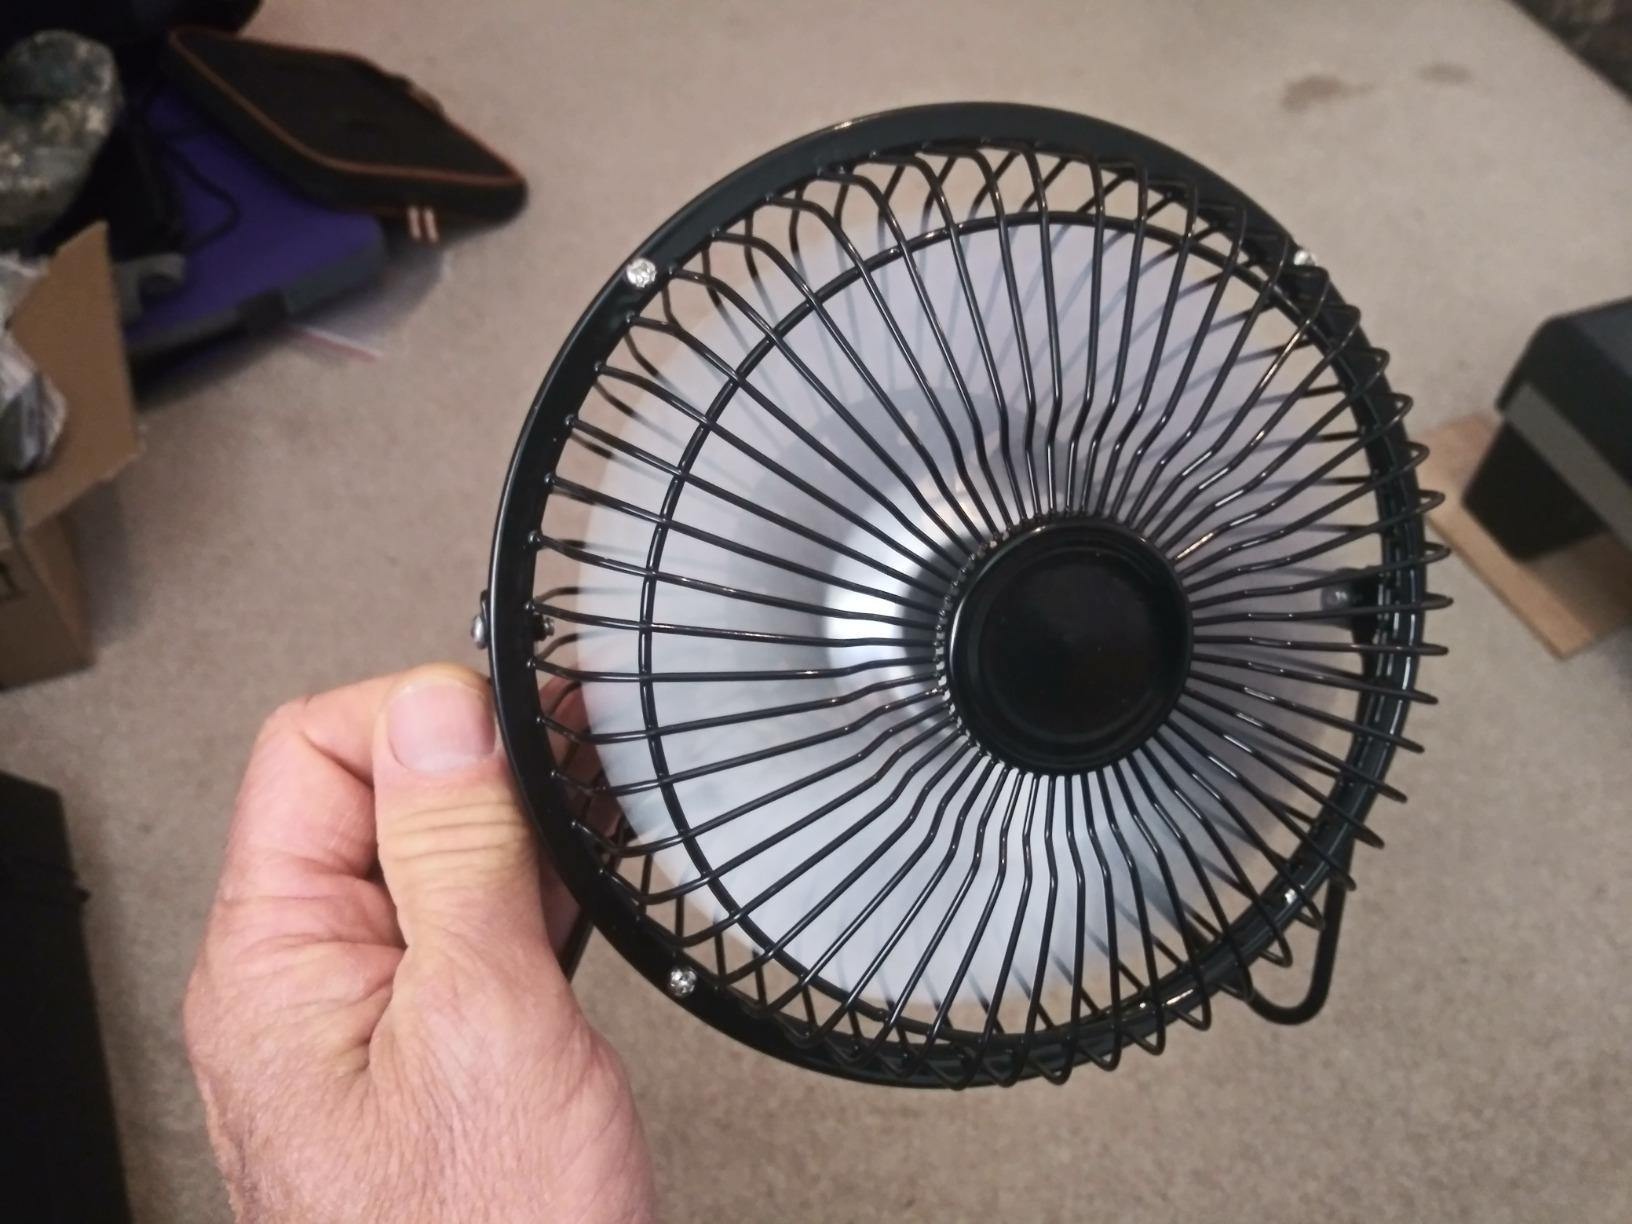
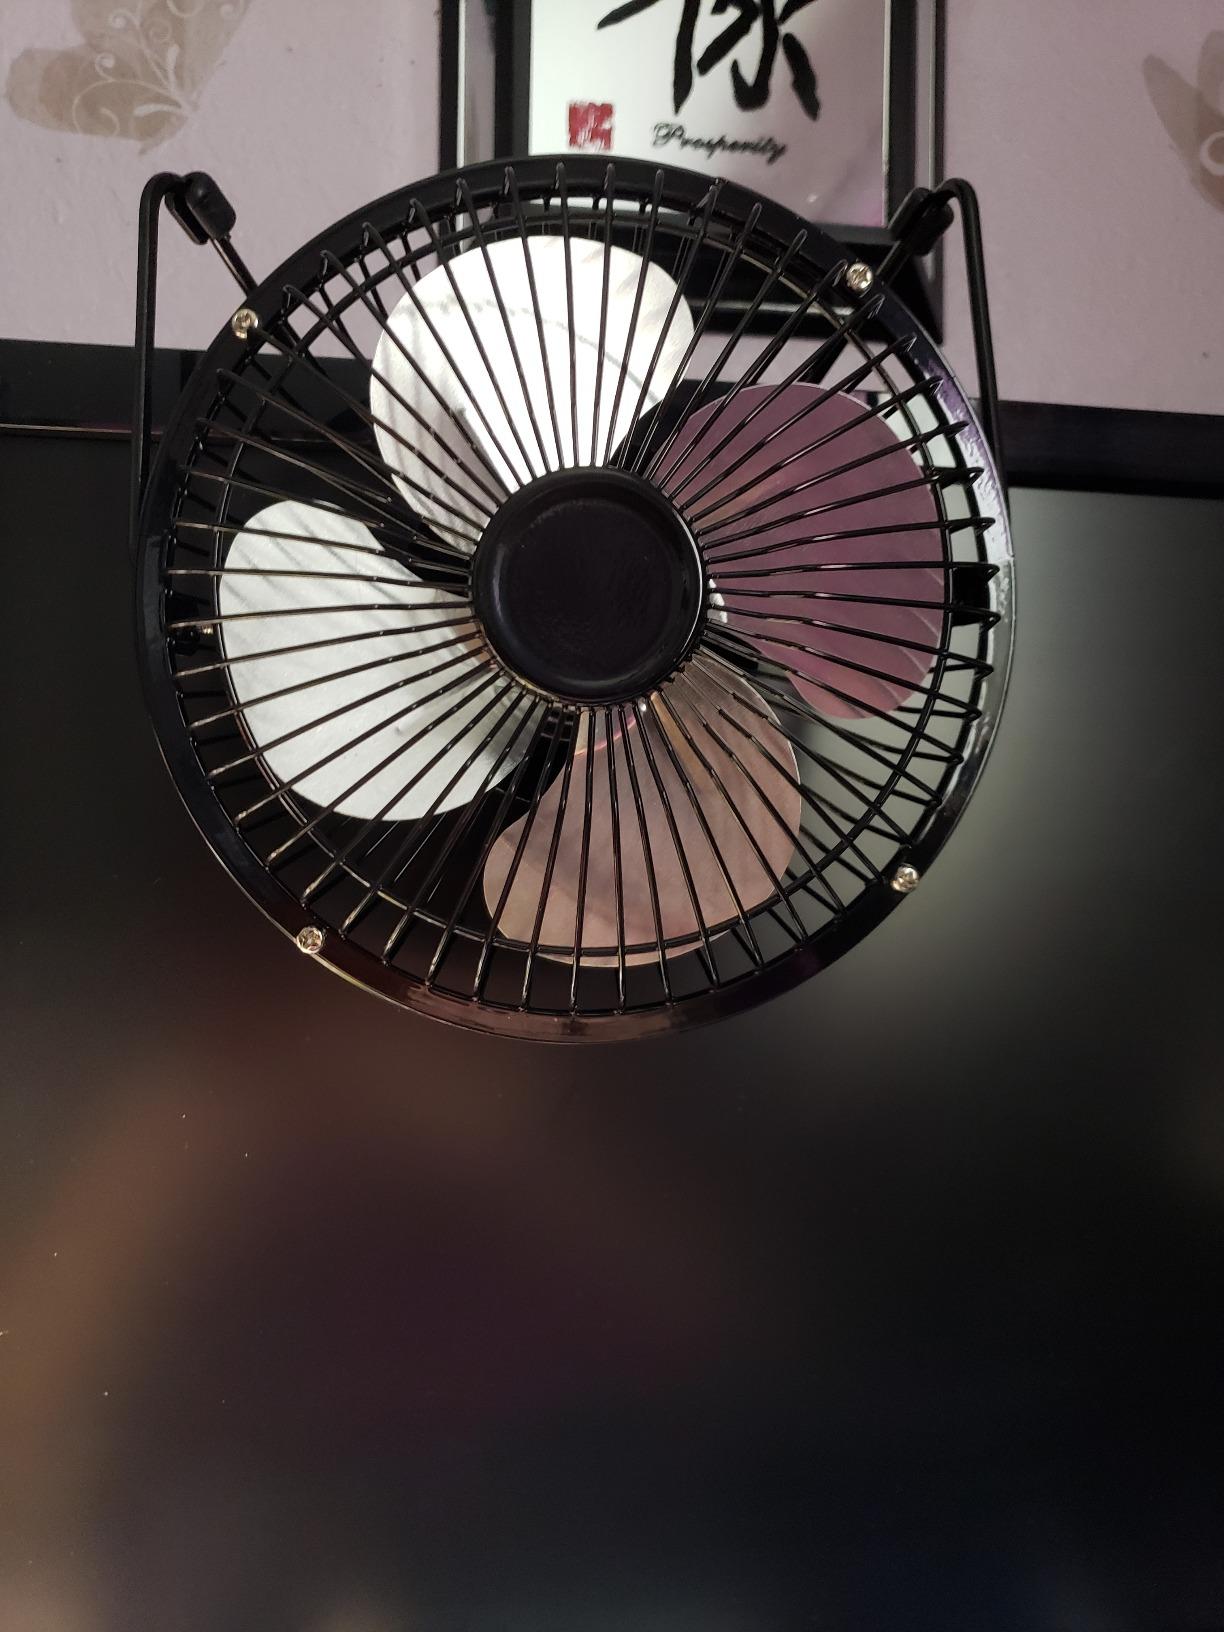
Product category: fan
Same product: yes